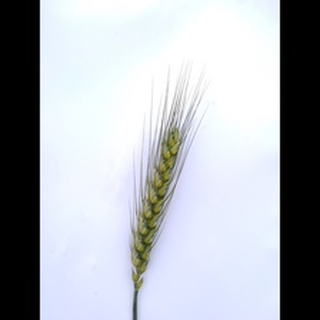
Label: wheat_blast